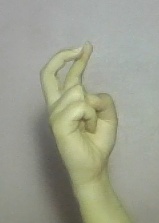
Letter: zay